Church of the Holy Spirit, Heidelberg

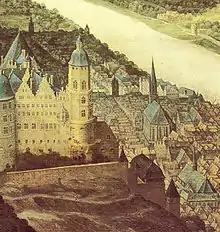
Painting of Heidelberg by Jacques Fouquièr from around 1618. The Church of the Holy Spirit is visible on the right with its original Gothic steeple.

During the Palatinate War of Succession, the church was raided by French forces in 1693 and significantly damaged by a fire. The fire destroyed the church tower, which was rebuilt in 1709 in a baroque style. A viewing platform inside the main spire is accessible to the public via a narrow staircase with a total of 208 steps. The platform is located 38 meters above ground level.